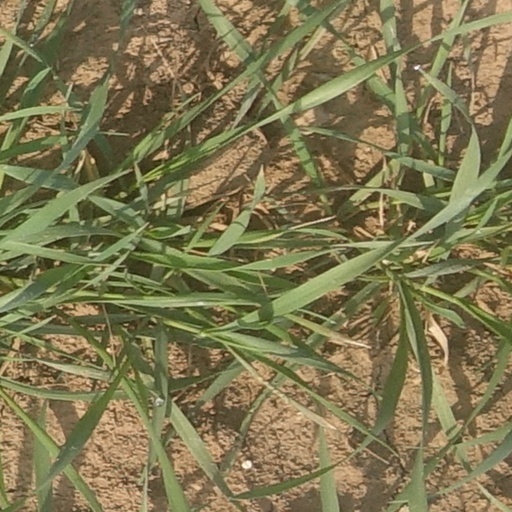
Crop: wheat